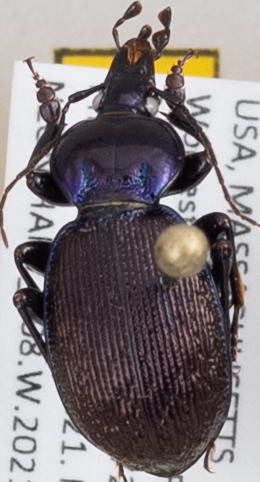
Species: Sphaeroderus stenostomus lecontei
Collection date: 2021-08-18
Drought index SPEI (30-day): -1.28
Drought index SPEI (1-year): -0.03
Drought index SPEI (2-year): -0.8